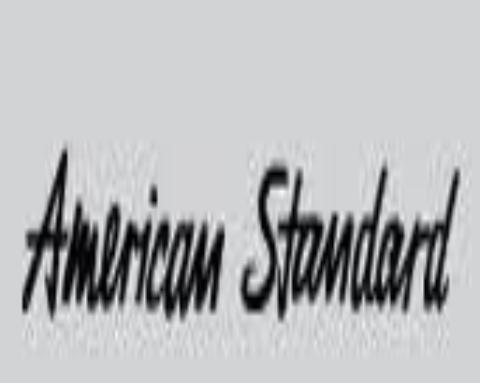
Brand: American Standard
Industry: Necessities